Dewatering screw press

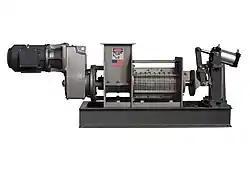
Dewatering screw press

A dewatering screw press is a screw press that separates liquids from solids. A screw press can be used in place of a belt press, centrifuge, or filter paper. It is a simple, slow moving device that accomplishes dewatering by continuous gravitational drainage. Screw presses are often used for materials that are difficult to press, for example those that tend to pack together. The screw press squeezes the material against a screen or filter and the liquid is collected through the screen for collection and use.